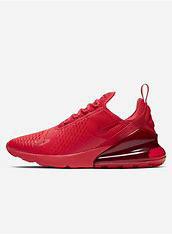
Brand: Nike
Model: Air Max 270